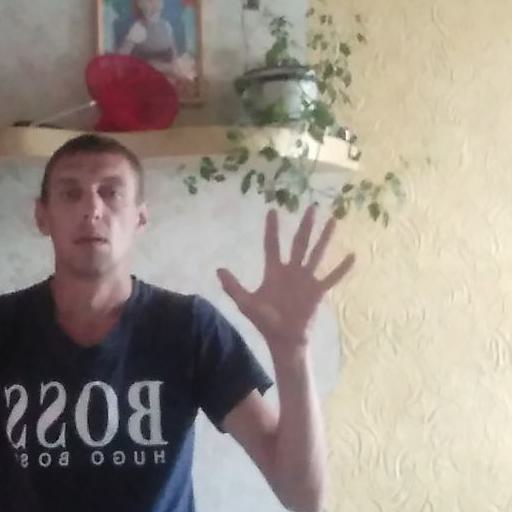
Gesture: palm